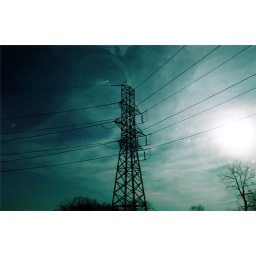
Taken from my car window on Greenville Ave in Dallas, TX.